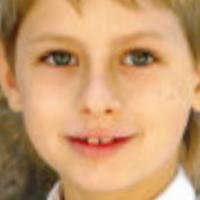
Age group: age 01-10